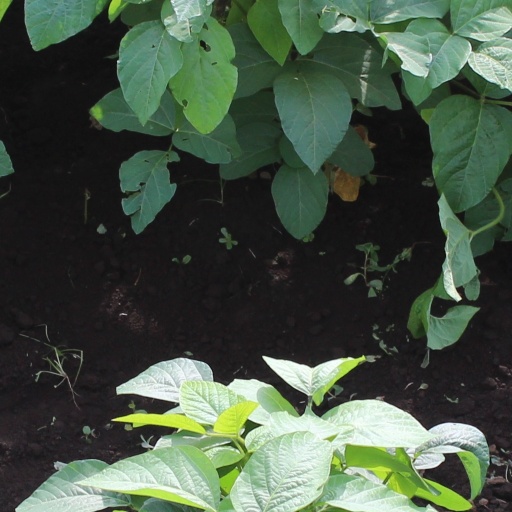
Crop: soybean